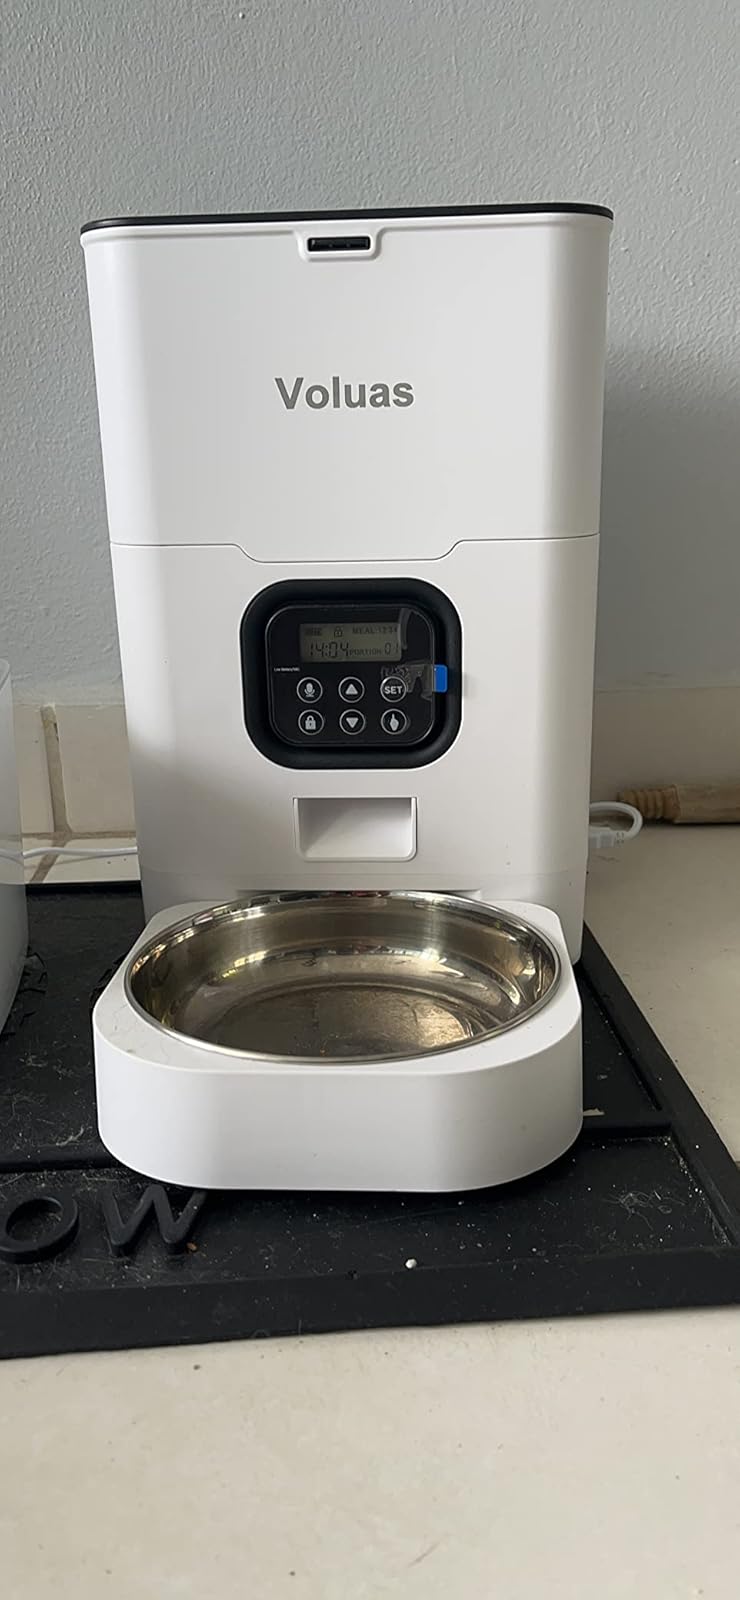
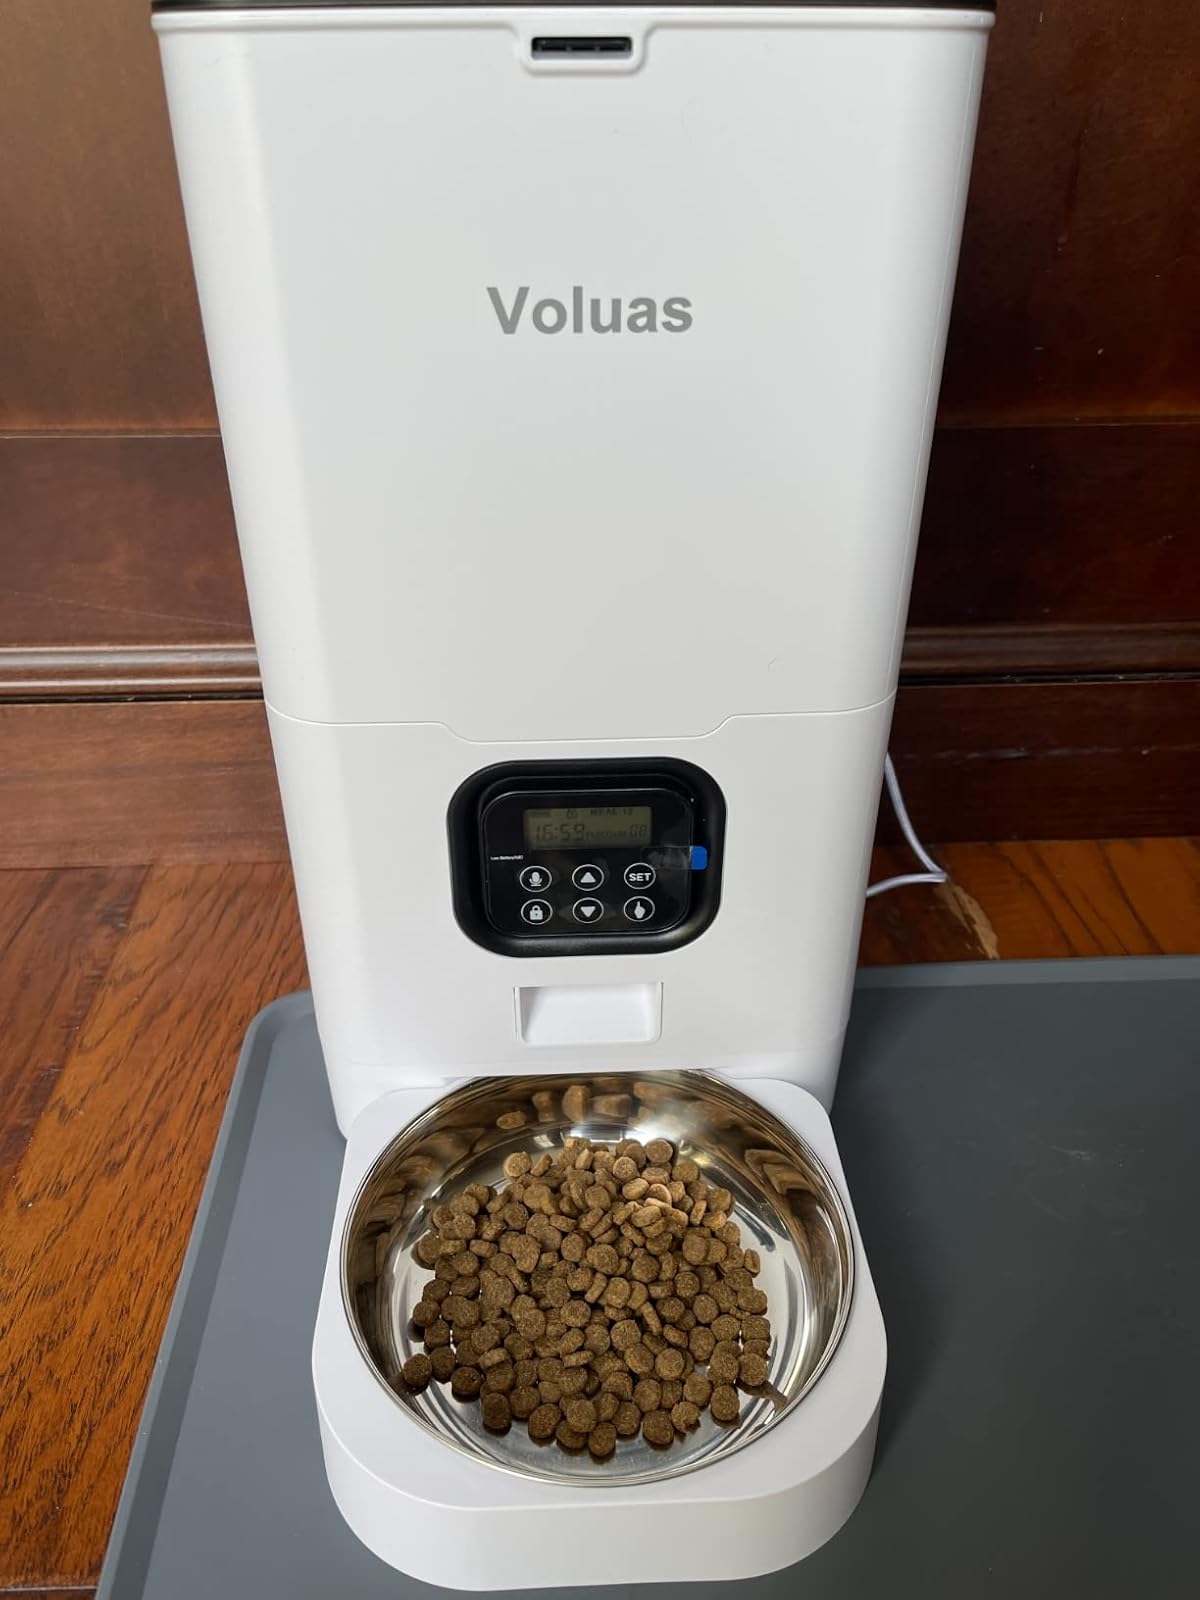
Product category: items_feeder
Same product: yes